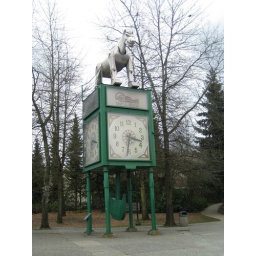
A view of the horse clock tower in front of the District of Maple Ridge Municipal Offices. (Maple Ridge, BC, Canada)